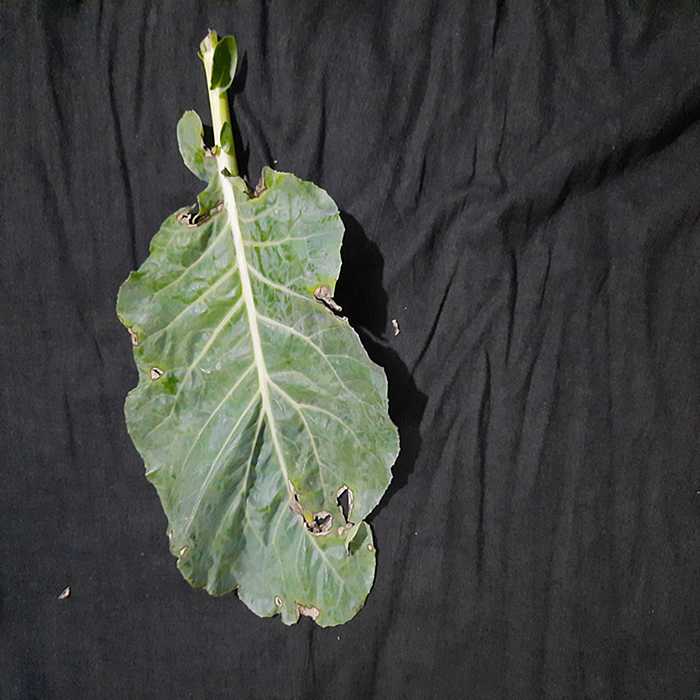
Plant: Cauliflower
Label: Downy mildew